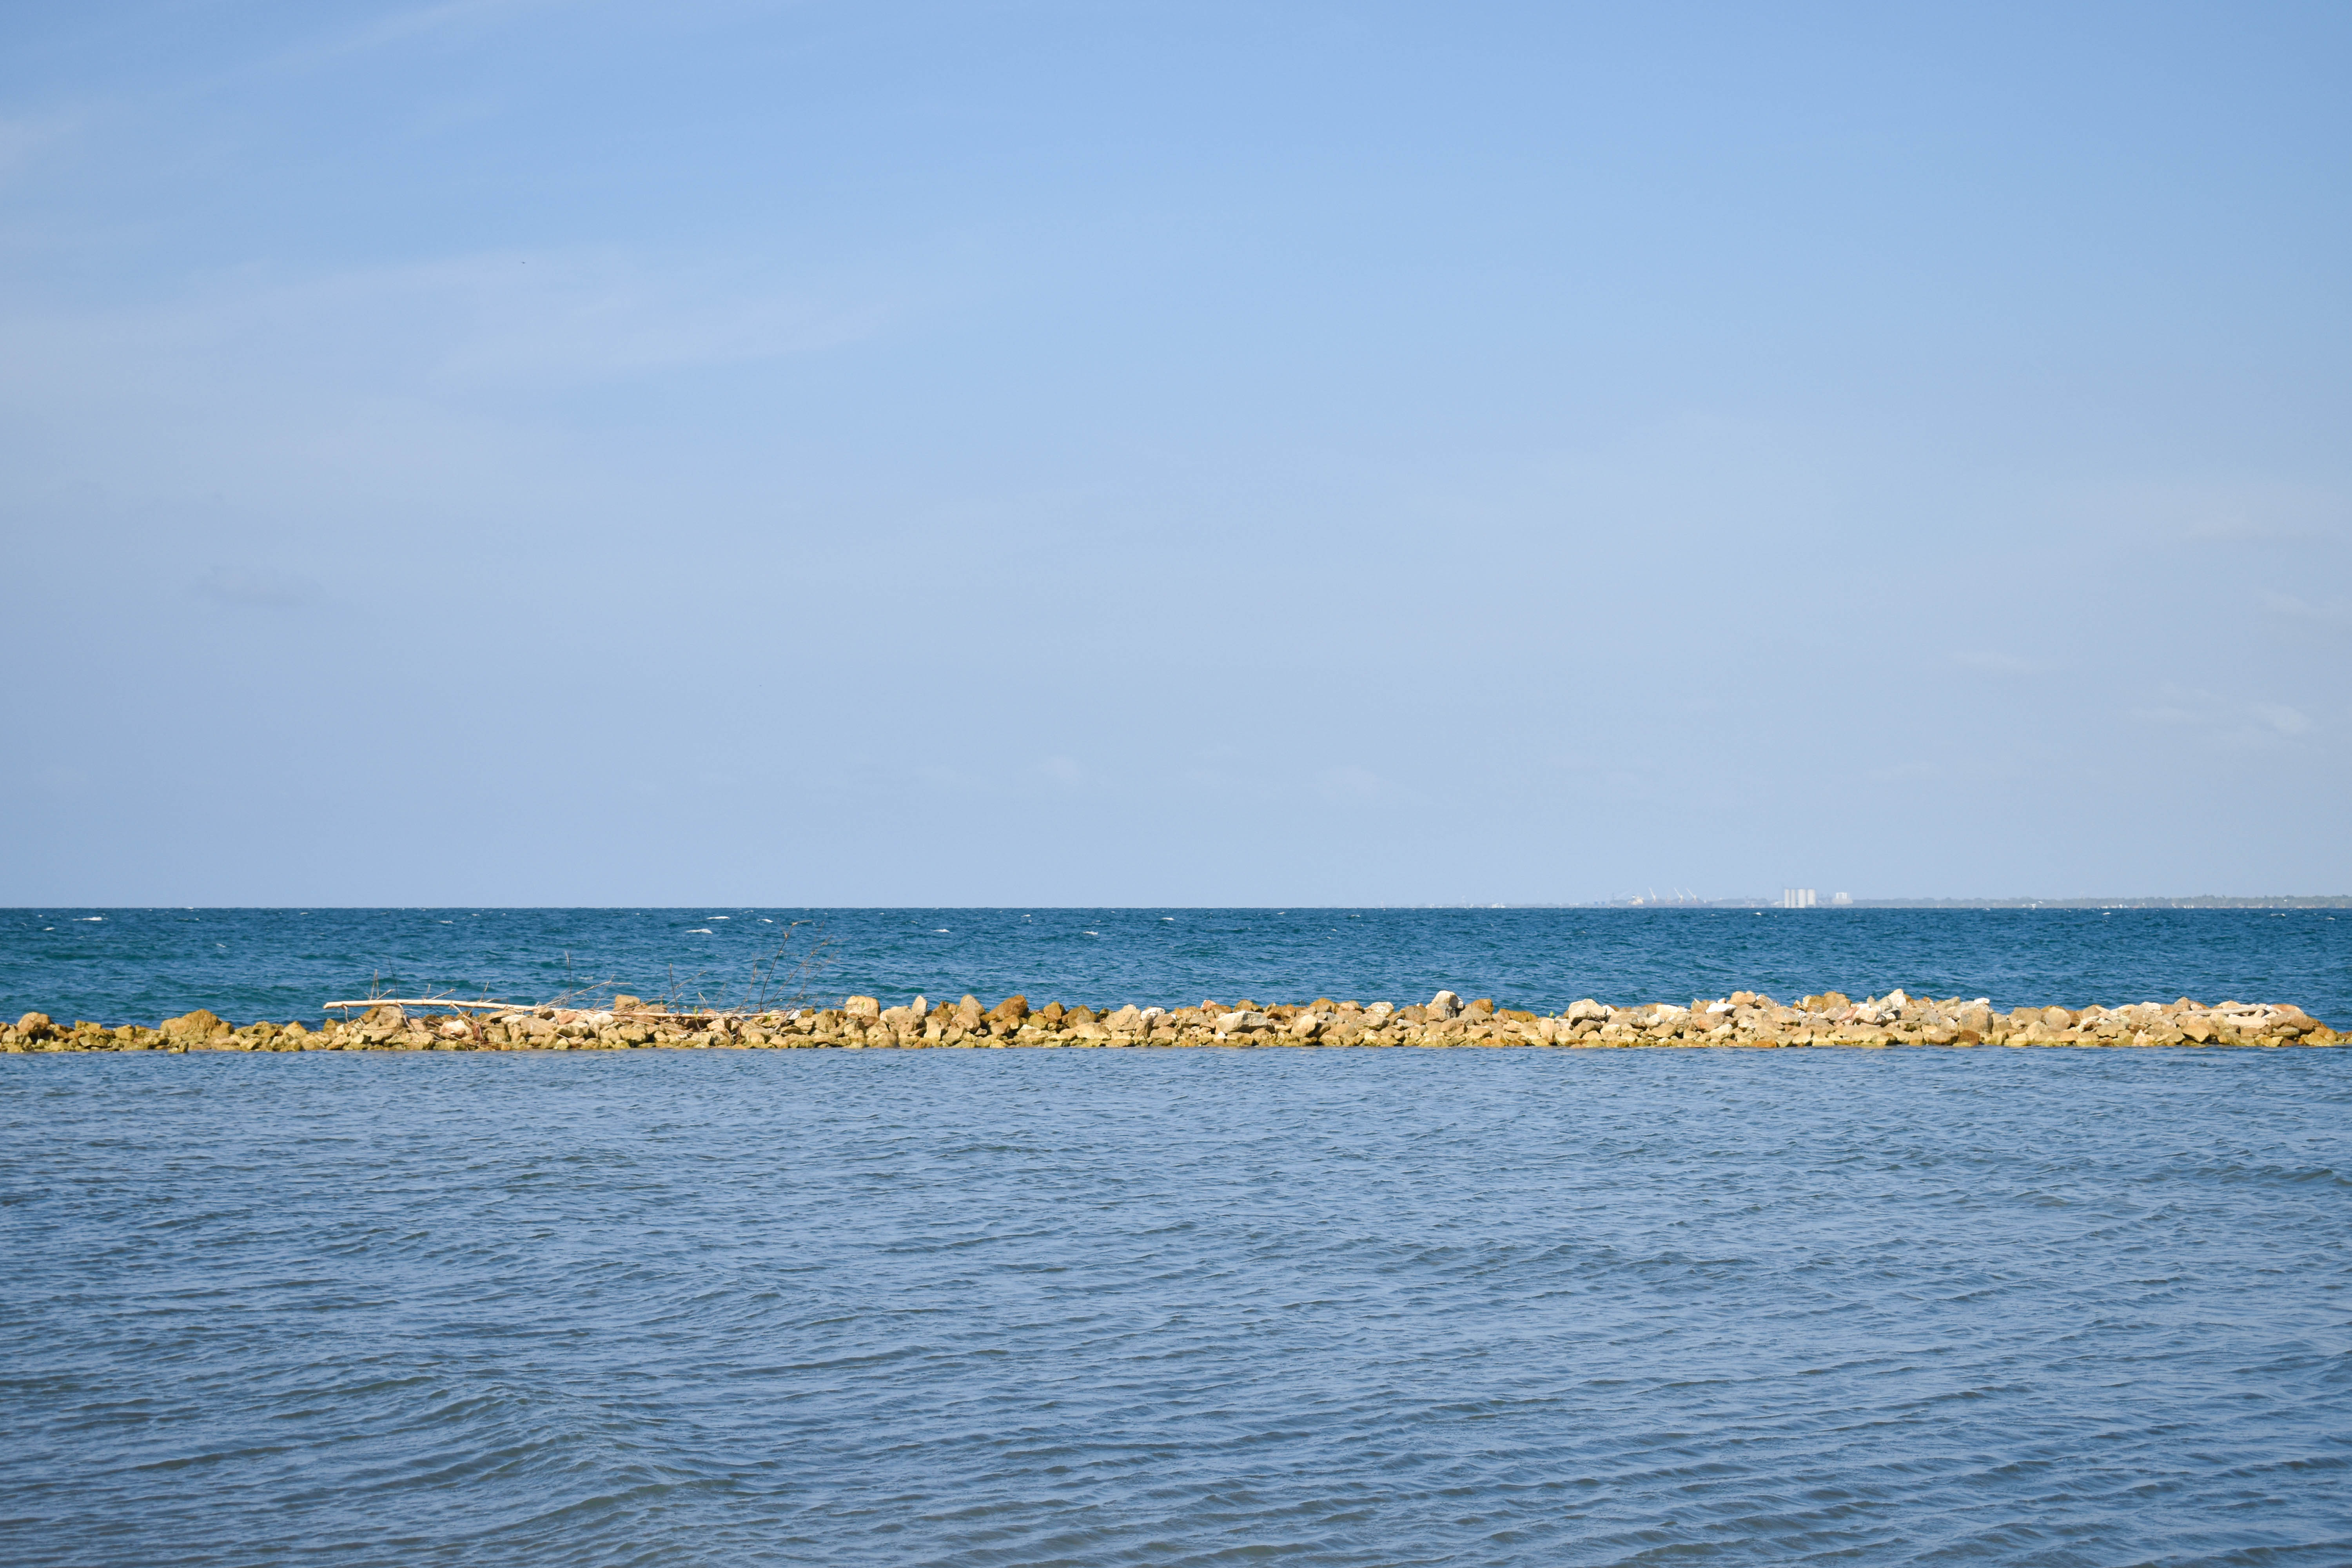
natural, water, sky, water resources, cloud, fluid, lake, coastal and oceanic landforms, liquid, horizon, waterway, wind wave, calm, beach, rectangle, electric blue, channel, coast, sound, seabird, ocean, wave, natural landscape, evening, reservoir, font, inlet, loch, lake district